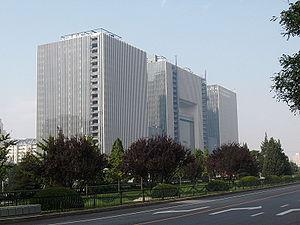
PetroChina Company Ltd est la partie cotée de la China National Petroleum Corporation, le plus gros groupe pétrolier de Chine. Coté aux Bourses de New York, de Shangaï et de Hong Kong, le groupe est l'une des plus grosses sociétés mondiales.